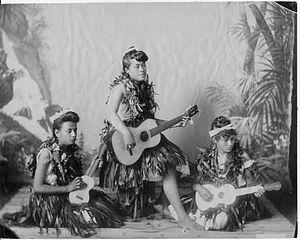
Le Hula est un type de danse accompagné de chant qui s'est développé dans les îles hawaïennes chez les Polynésiens. Le chant s’appelle un mele, et le hula dramatise ou commente le mele.